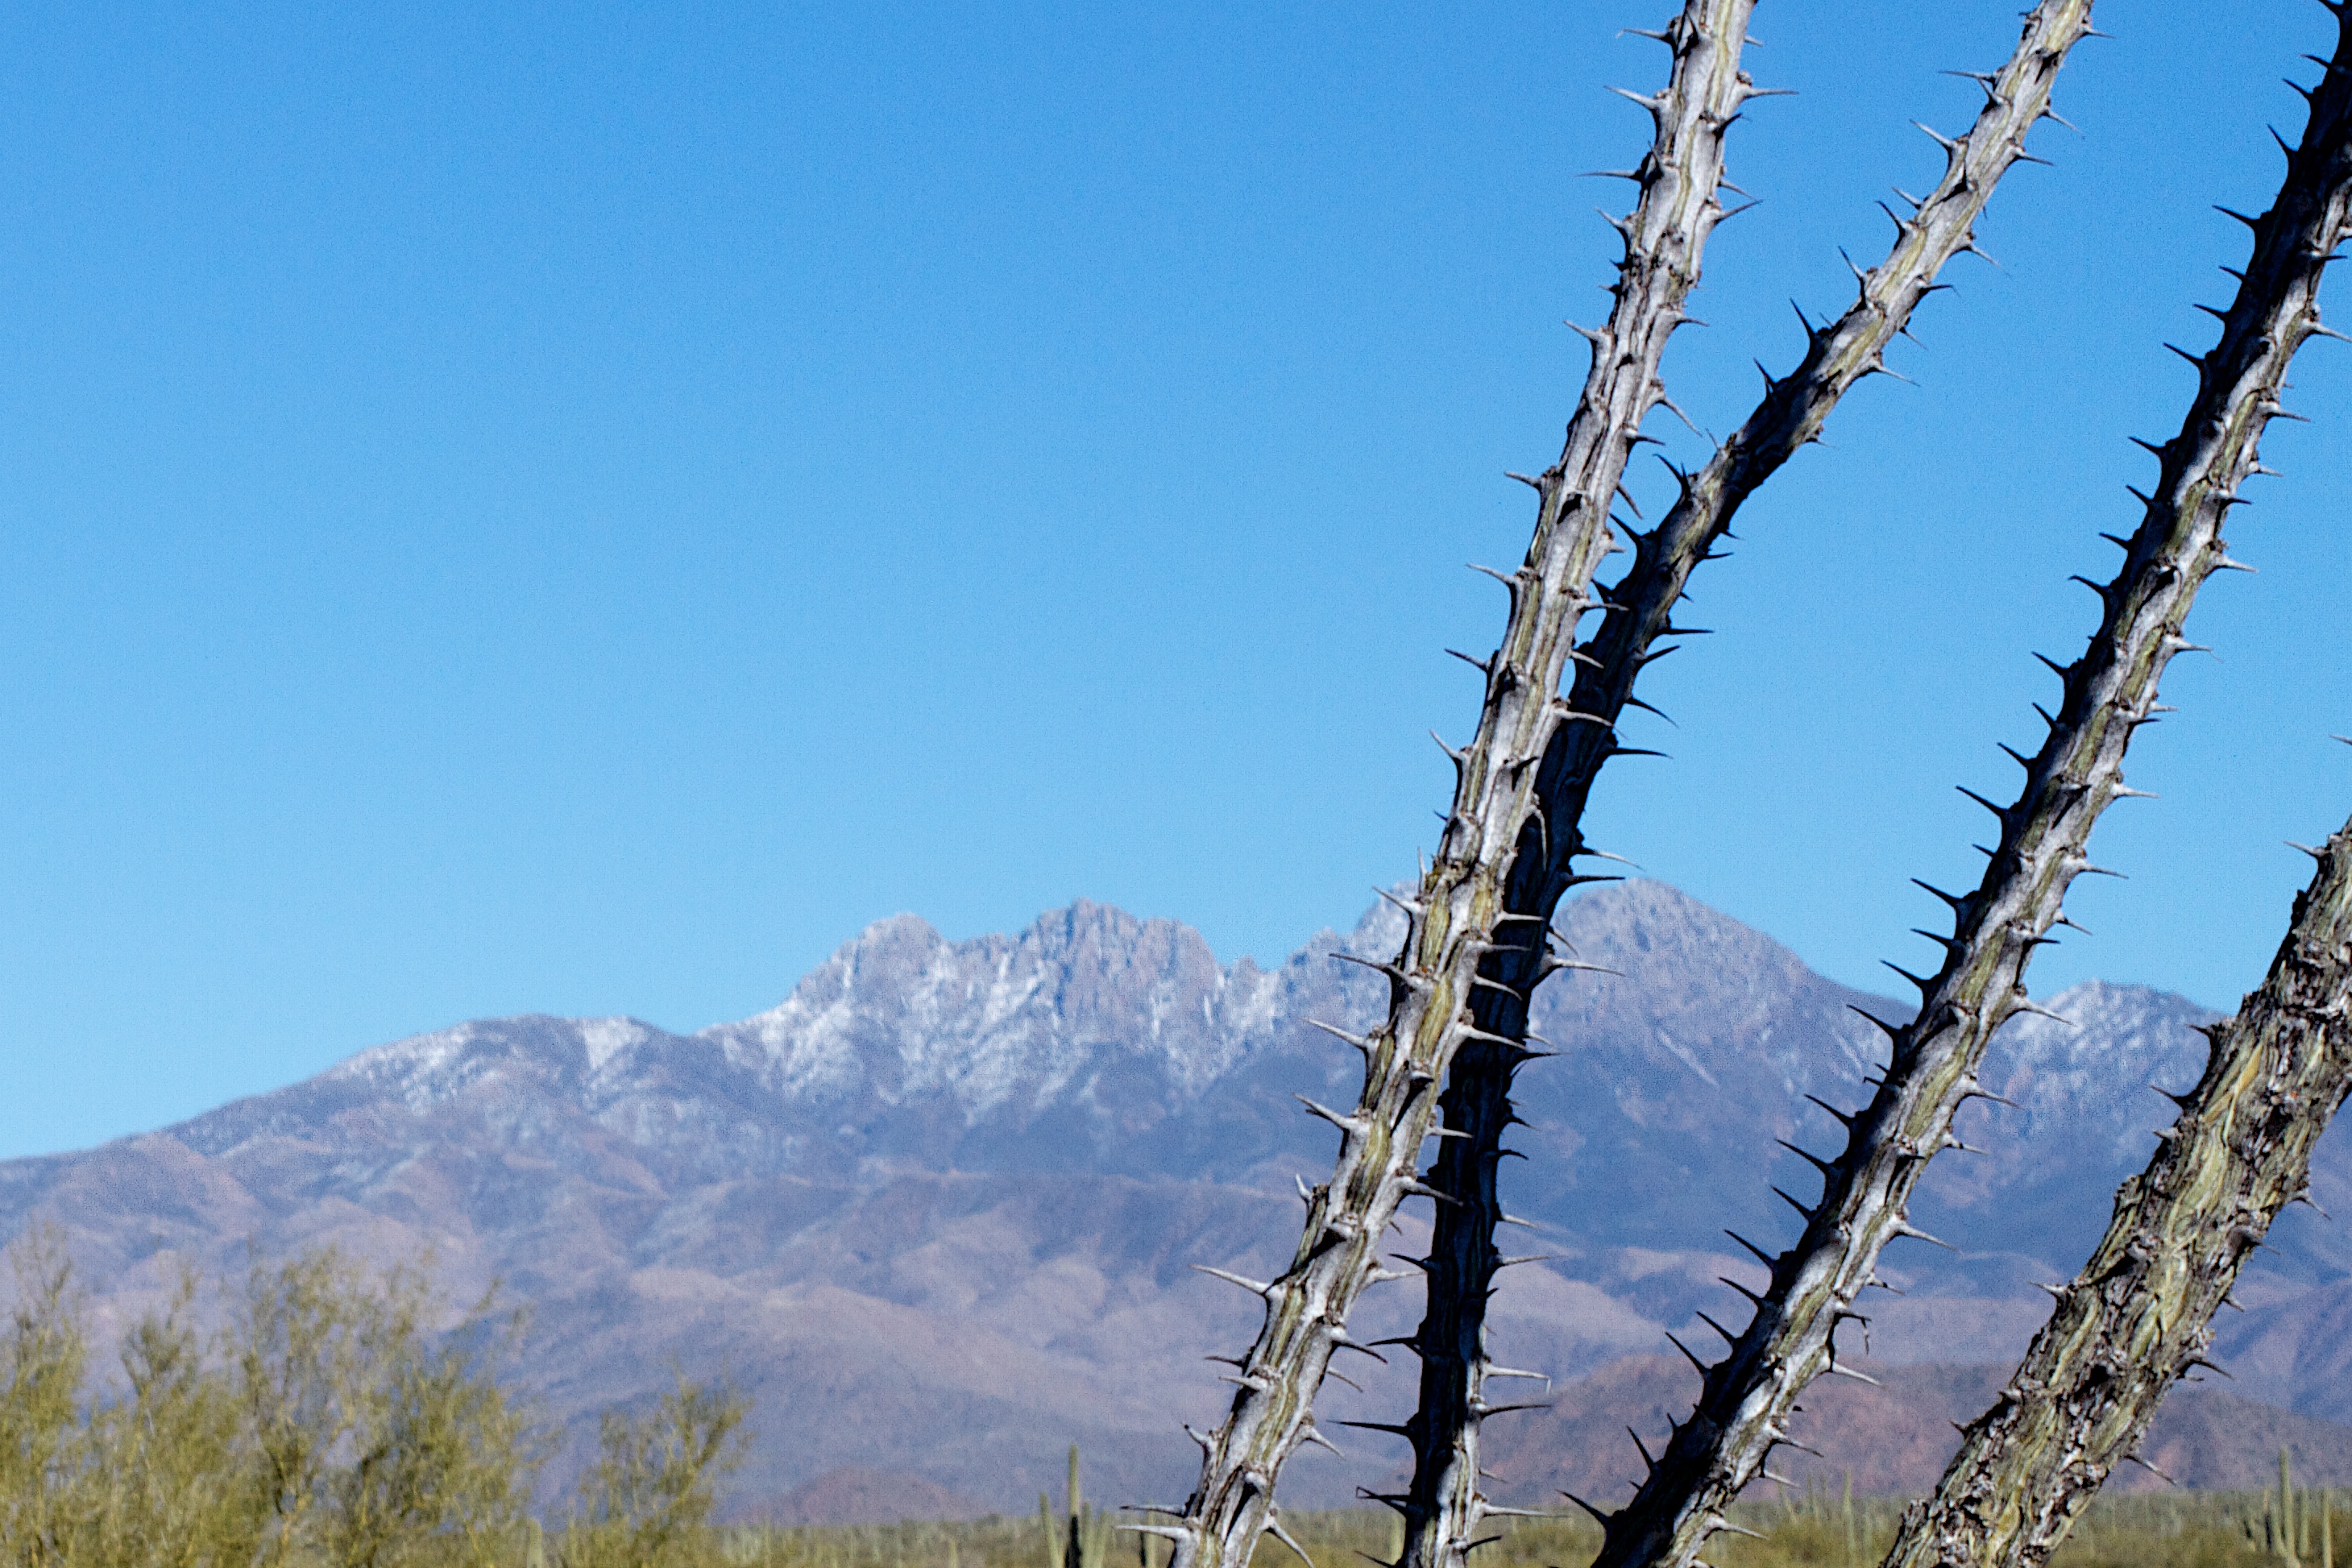
tree, mountain, plant, sky, wind, grass family, outdoor structure